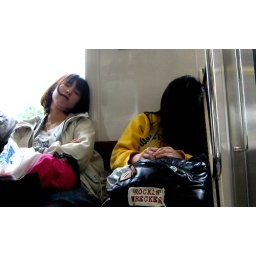
in Japan, even young girls have mastered the art of sleeping on a train